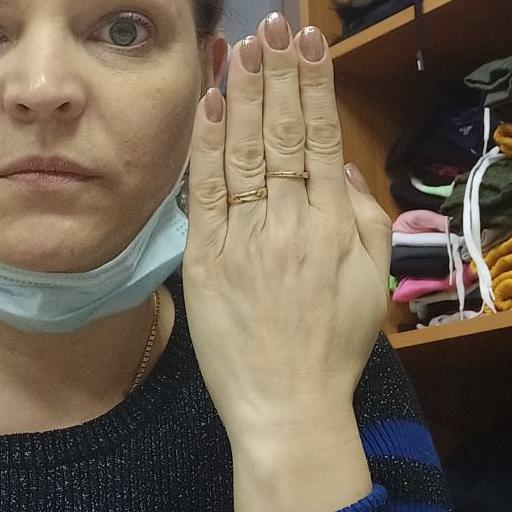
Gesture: stop_inverted